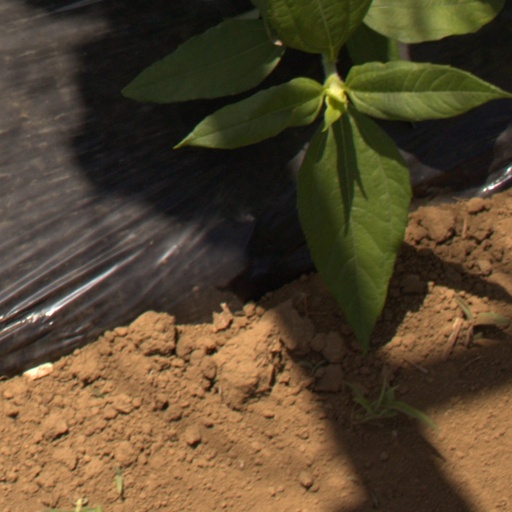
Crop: Jerusalem artichoke